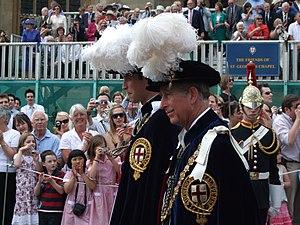
La chapelle Saint-Georges est la chapelle royale anglicane du XVᵉ siècle en style gothique du château de Windsor. Elle est dédiée à saint Georges, saint patron protecteur de l'Angleterre. Elle dépend directement de la couronne britannique, est la chapelle officielle de l’ordre de la Jarretière et se situe dans la partie basse du château, un des trois lieux de résidence officiels de la reine Élisabeth II.
Le prince William, duc de Cambridge, né le 21 juin 1982 au St. Mary's Hospital de Paddington, est un membre de la famille royale britannique. Fils aîné du prince Charles, prince de Galles, héritier du trône, et de Lady Diana Spencer, il est le petit-fils de la reine Élisabeth II et du prince Philip, duc d'Édimbourg.